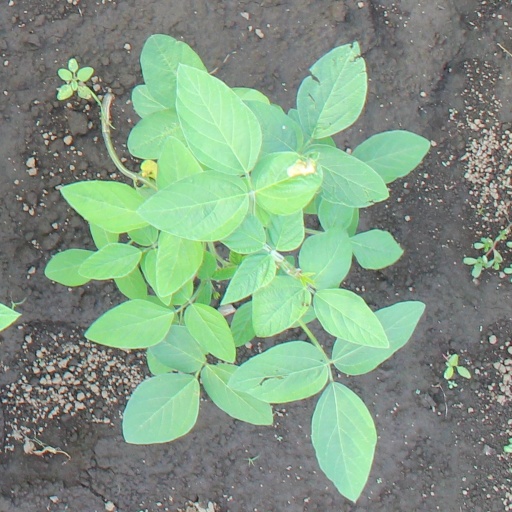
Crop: soybean